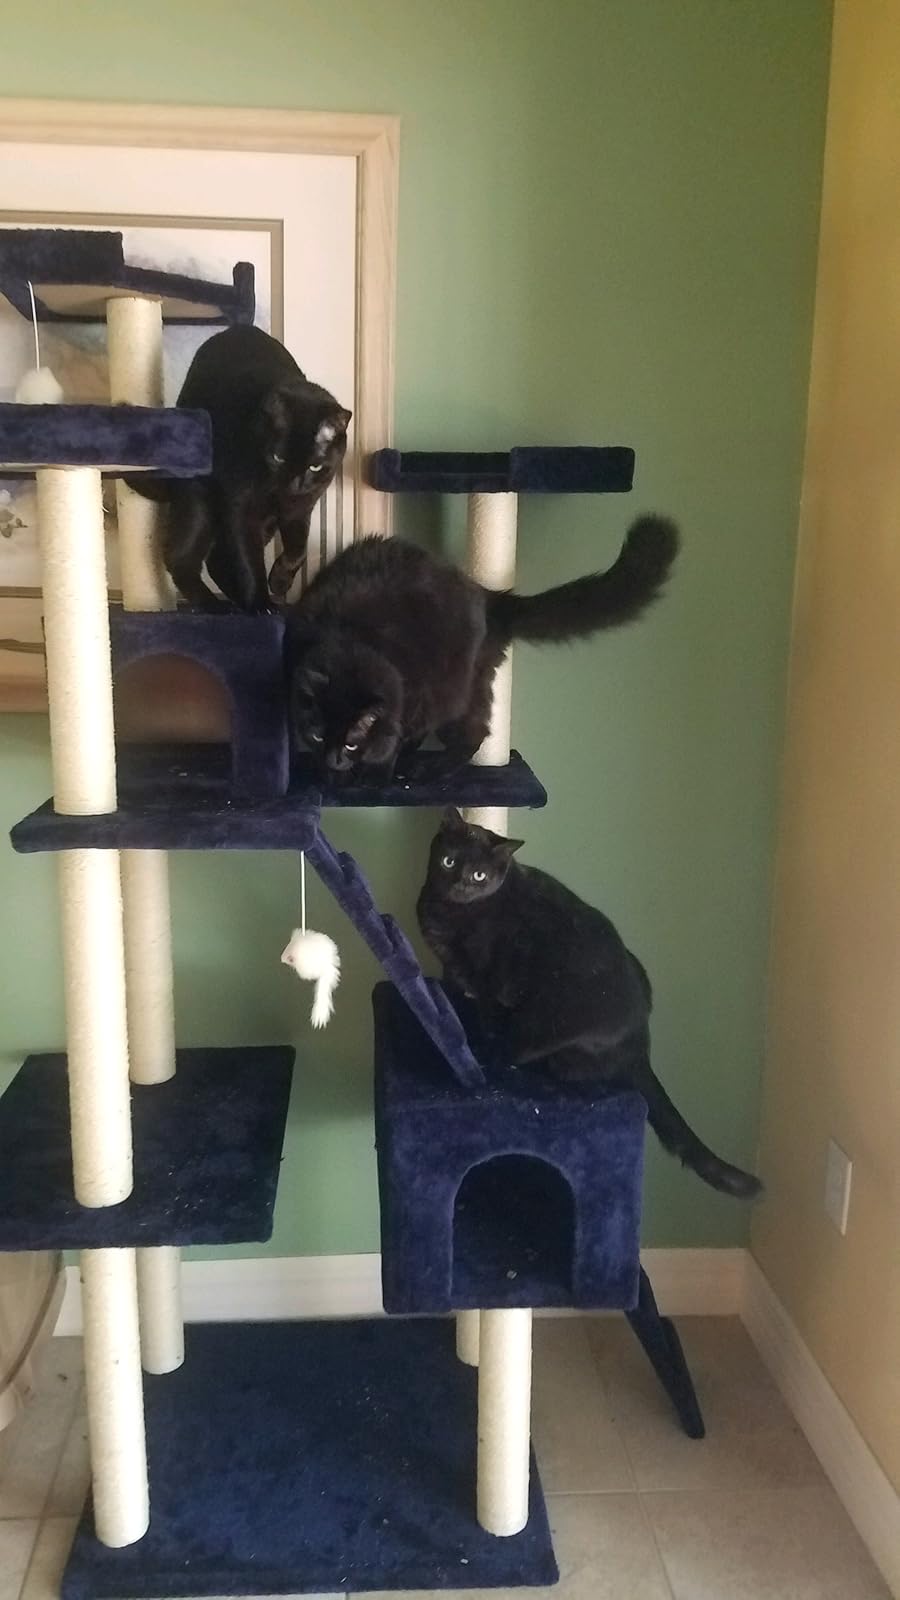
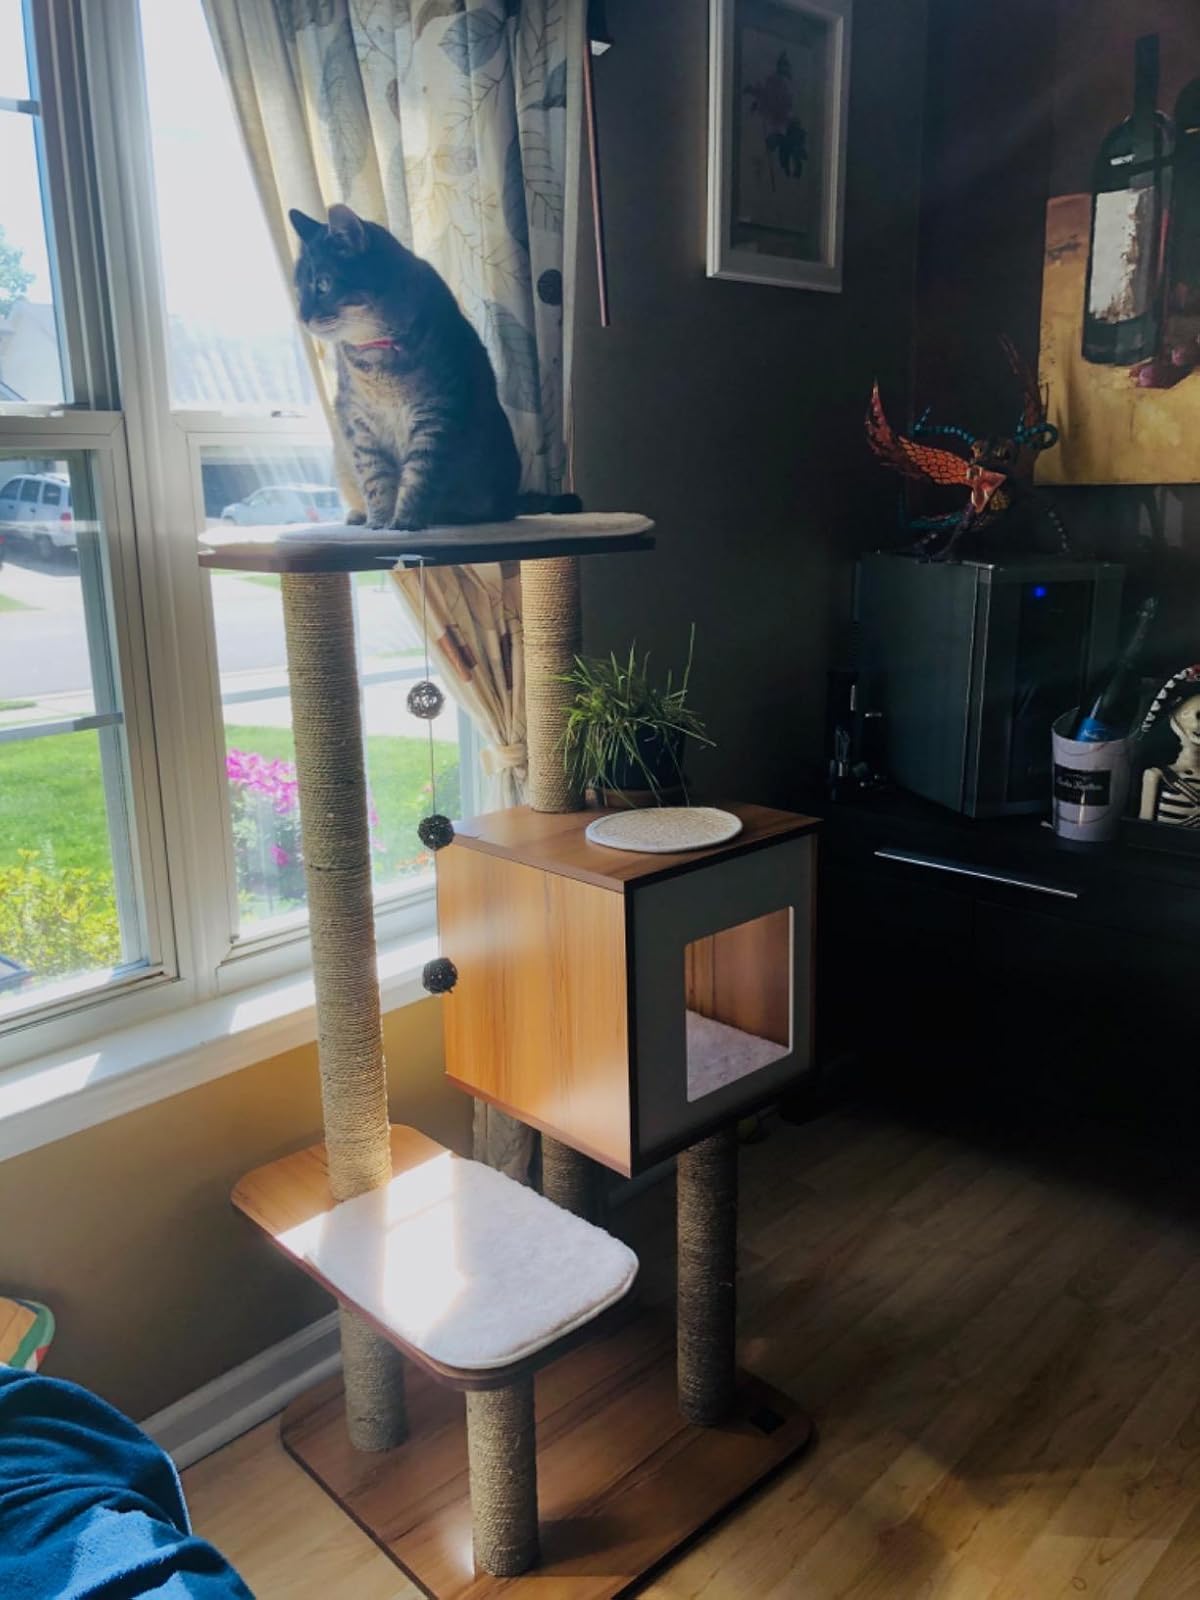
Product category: items_cat tree
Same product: no